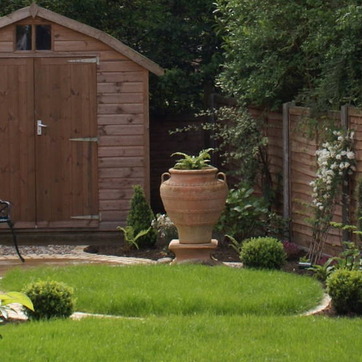
Material: ceramic